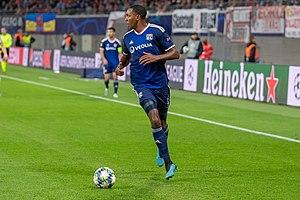
Marcelo Antônio Guedes Filho, appelé le plus souvent Marcelo et né le 20 mai 1987 à São Vicente, est un footballeur brésilien. Il joue au poste de défenseur central à l'Olympique lyonnais.